List of roads in Mississauga

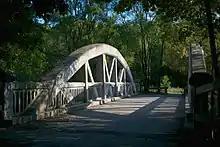
Middle Road Bridge

Terry Fox Way (along with Silken Laumann Way) was formerly the part of Second Line West from Eglinton Ave. to north of Britannia Rd., after Second Line was broken up into segments after the construction of the northern section of Mavis Rd. Two other sections of Second Line south of Highway 401 are incorporated into portions of minor side streets. Second Line still exists in name north of the 401, and until 2016, crossed the freeway until the overpass was demolished for a highway widening project. A pedestrian bridge was constructed to replace the original structure, which opened in 2020. On October 19, 2021, the replacement bridge was struck by a dump truck with the box tilted up, causing minor damage to the structure.